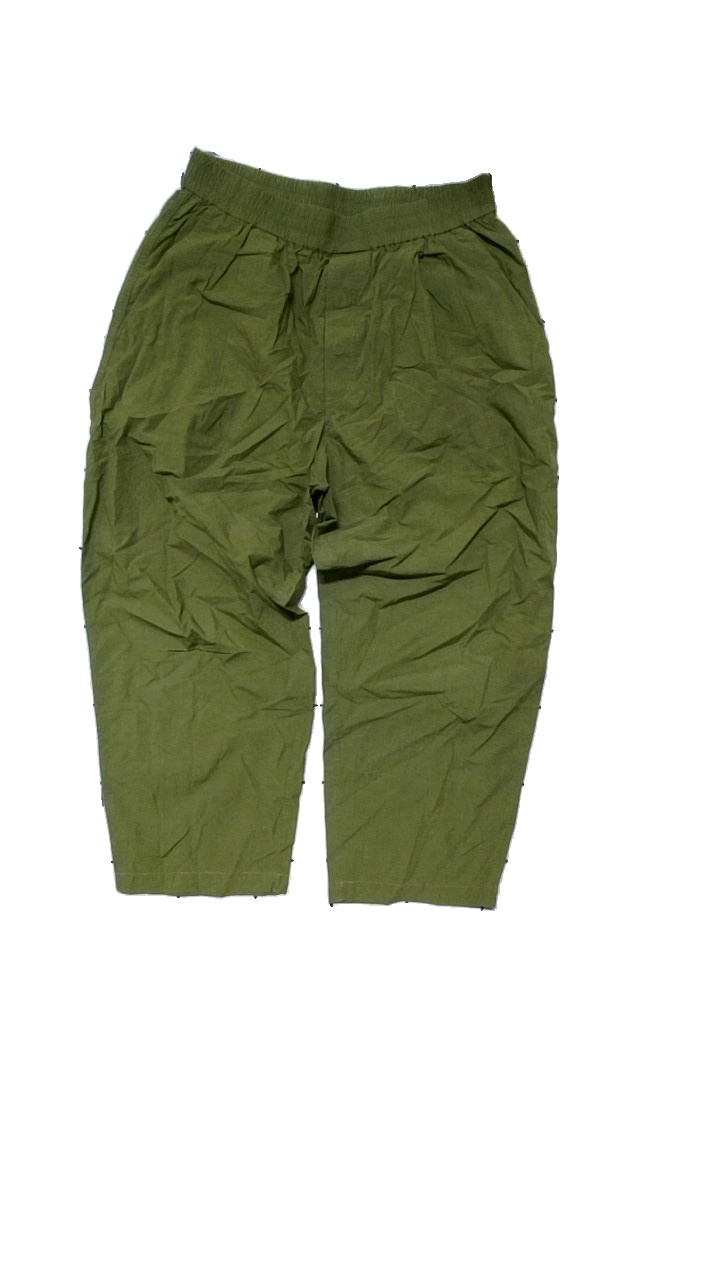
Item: Shorts (Men)
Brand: Missing
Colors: Green
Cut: Regular
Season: Summer
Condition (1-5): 4
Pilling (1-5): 4
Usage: Reuse
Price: <50